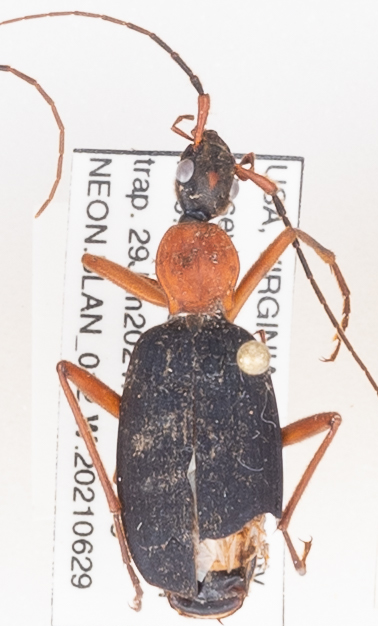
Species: Galerita bicolor
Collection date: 2021-06-29
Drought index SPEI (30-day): -0.03
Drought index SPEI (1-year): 0.54
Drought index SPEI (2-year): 0.39